Ween

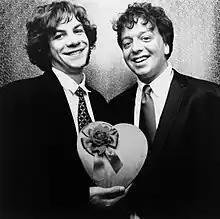
Founding members Mickey Melchiondo (Dean Ween) and Aaron Freeman (Gene Ween), pictured in 1997

The nautically themed album "The Mollusk" followed in 1997. The album was another eclectic set showing Ween's penchant for satire, deconstruction, and pastiche, including 1960s Brit-pop, sea shanties, Broadway show tunes, and especially progressive rock. Months prior to its release, Freeman would describe the album as "our dark, acid rock record". In 2007, Melchiondo himself named "The Mollusk" his favorite among Ween's oeuvre. "The Mollusk" was the album to finally feature studio recordings of "Buckingham Green" and "The Blarney Stone", both of which had been performed regularly in concert for years. Although they did not play on the album, bassist Dave Dreiwitz and keyboardist Glenn McClelland joined the band in April 1997; their debut was a performance of the "Mollusk" track "The Golden Eel" on an episode of the Comedy Central show "Viva Variety". The lineup of Freeman-Melchiondo-McClelland-Dreiwitz-Coleman would remain the same until Ween's hiatus in 2012.